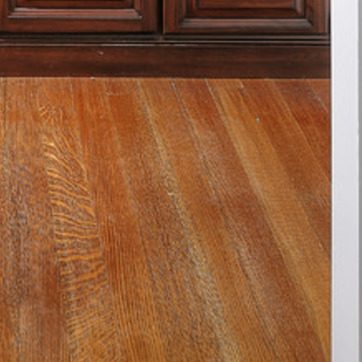
Material: wood